2009 Northern Iowa Panthers football team

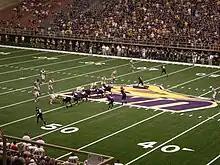
UNI's offense against Saint Francis on September 19

Defensive end Jason Ruffin was selected to the East–West Shrine Bowl.